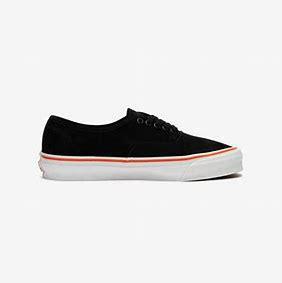
Brand: Vans
Model: UA OG Authentic LX